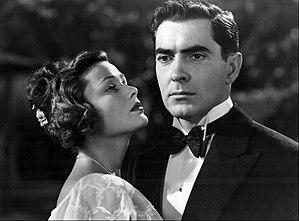
Le Fil du rasoir est un film américain réalisé par Edmund Goulding, sorti en 1946.